Toyota Aygo X

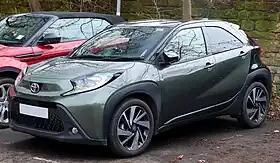
2022 Toyota Aygo X Edge (KGB70, UK)

The Toyota Aygo X (pronounced Aygo Cross) is a crossover city car (A-segment) produced by Toyota since 2022. Using the Aygo nameplate, it is primarily marketed for the European market. It is built at the Toyota Motor Manufacturing Czech Republic (TMMCZ, formerly known as TPCA) plant in Kolín, Czech Republic, and replaces the previous Aygo hatchback produced in two generations from 2005 to 2022.